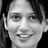
Emotion: happy